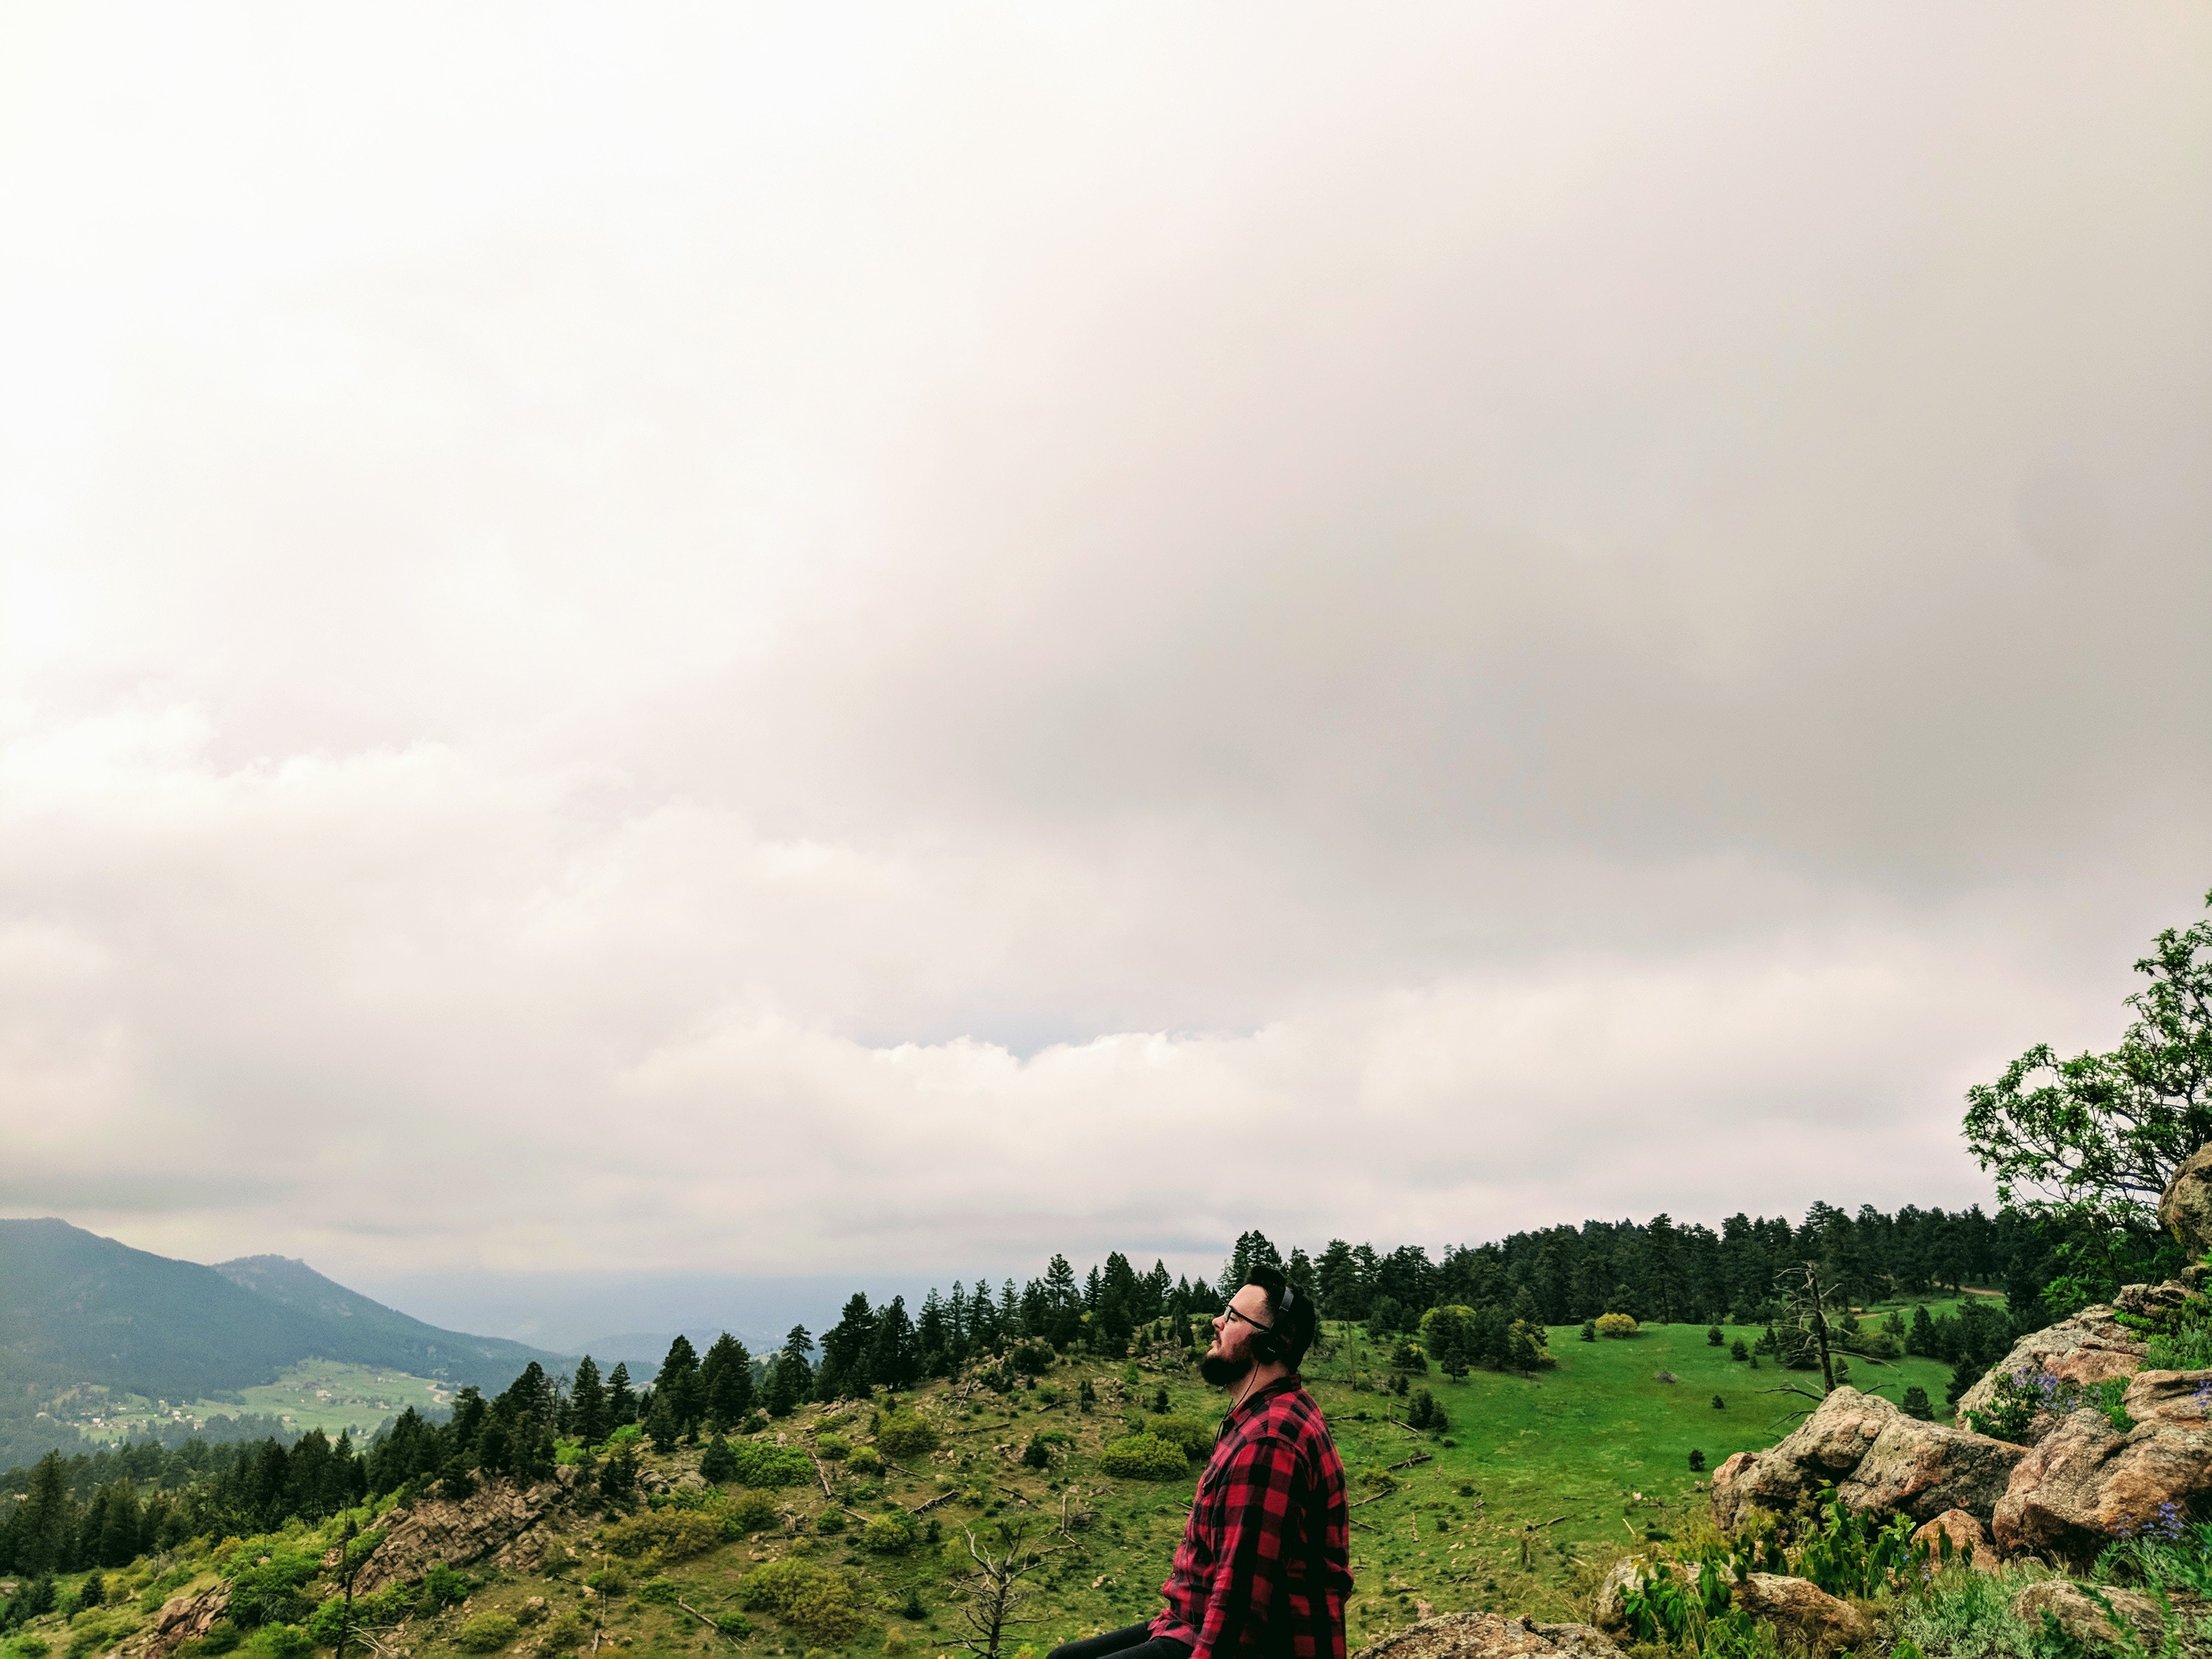
People in nature, sky, hill station, mountain, highland, mountainous landforms, cloud, atmospheric phenomenon, wilderness, hill, tree, grassland, grass, landscape, forest, photography, meteorological phenomenon, plant, mountain range, happy, plantation, tourism